Vietnamese Cambodians

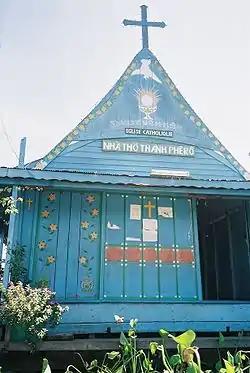
Vietnamese Catholic church in Kampong Luong

The Vietnamese identify themselves as adherents of Mahayana Buddhism, Cao Đài, or Roman Catholicism. Vietnamese Buddhists are mainly found among impoverished communities living in the Tonle Sap or the rural parts of Cambodia. As Vietnamese Buddhists derive their religious doctrines and beliefs from Chinese folk religion, they participate in religious rituals organised by Chinese Cambodians during festive seasons. Vietnamese communities that have settled down in Cambodia have adopted Khmer Theravada Buddhist practices to some extent. Vietnamese adherents of Roman Catholicism consist of descendants of refugees that fled the religious persecution during the reign of Tự Đức. They are split between city dwellers based in Phnom Penh and fishing communities that are based in Tonle Sap. Vietnamese Catholics make up about 90% of Cambodia's Roman Catholic community, and in the 1960s they had about 65,000 adherents in the country. Most of the Vietnamese Catholics were either deported to Vietnam or killed in March 1970, and it was only in 1990 that the Catholic church was allowed to re-establish itself in Cambodia. In 2005, there were about 25,000 Catholics in the country.